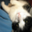
Label: cat